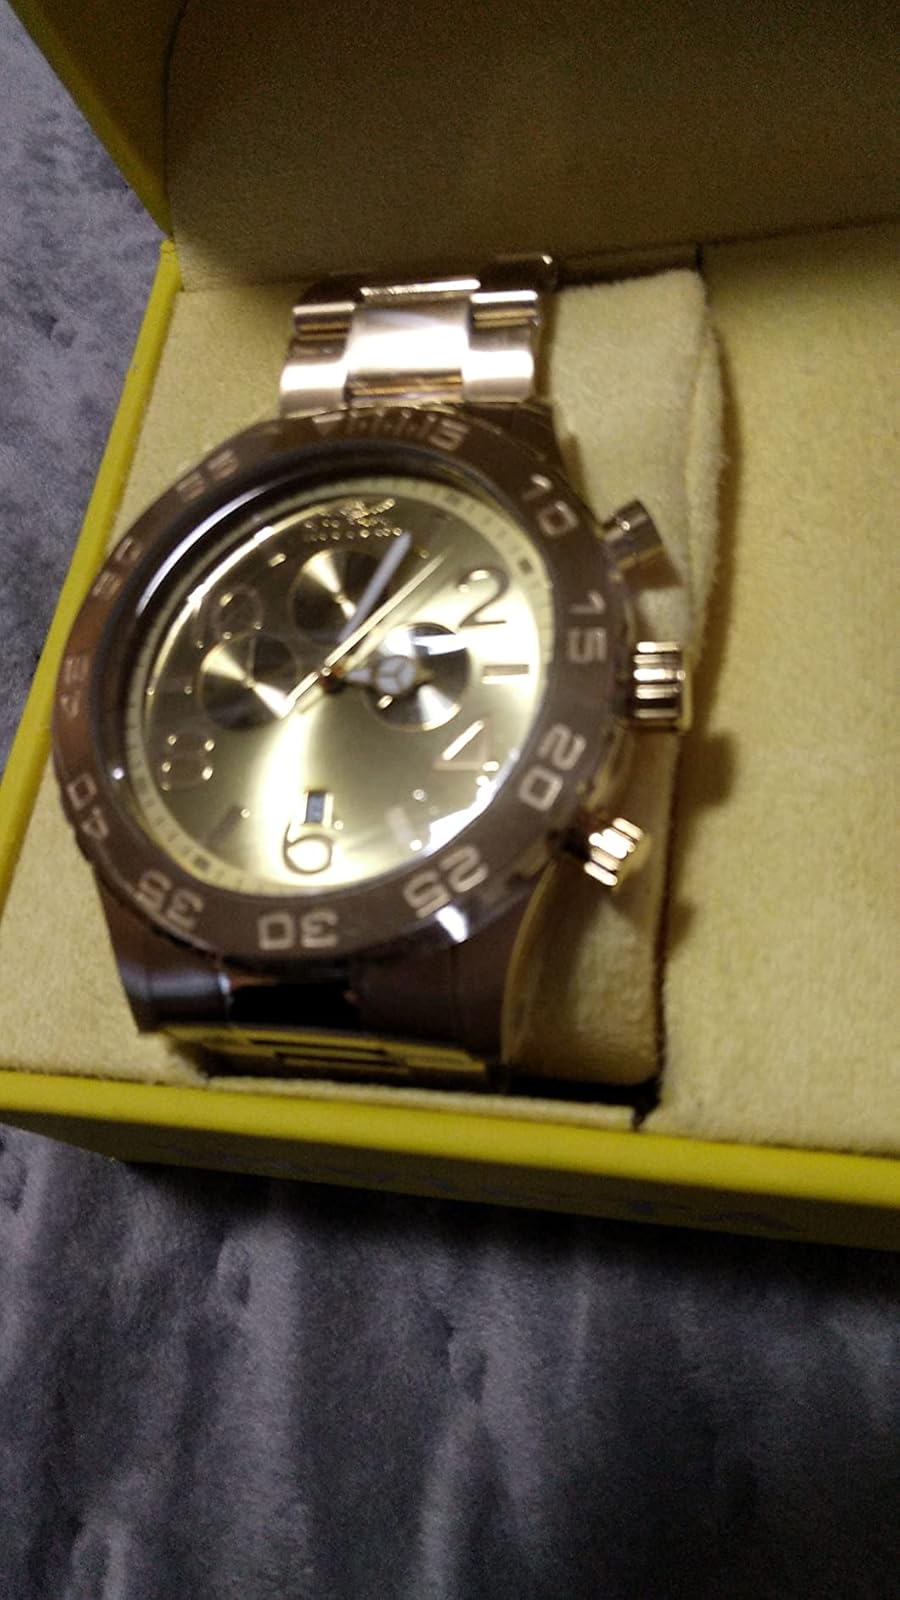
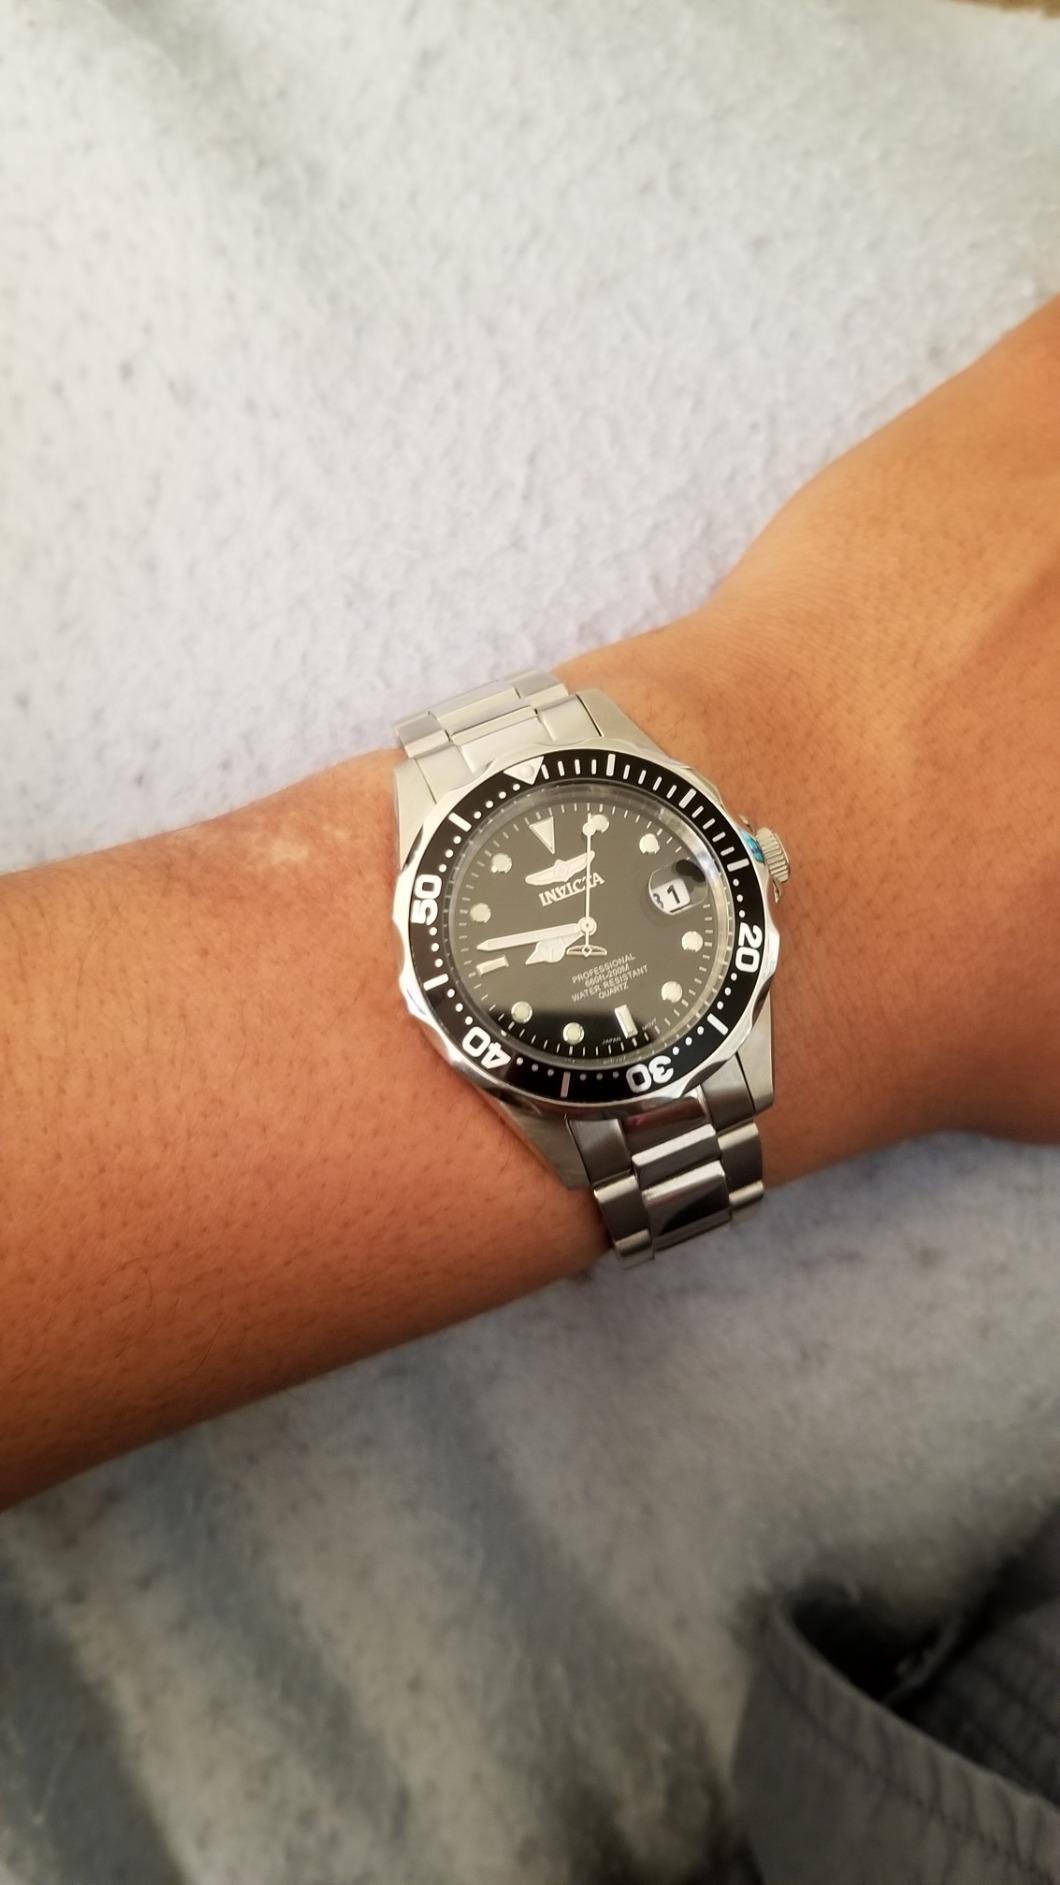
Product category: accessories_watch
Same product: no